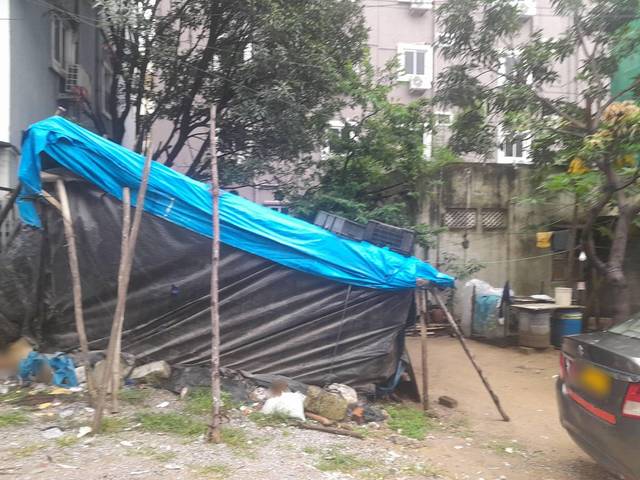
Region: India
Coordinates: 17.45, 78.358